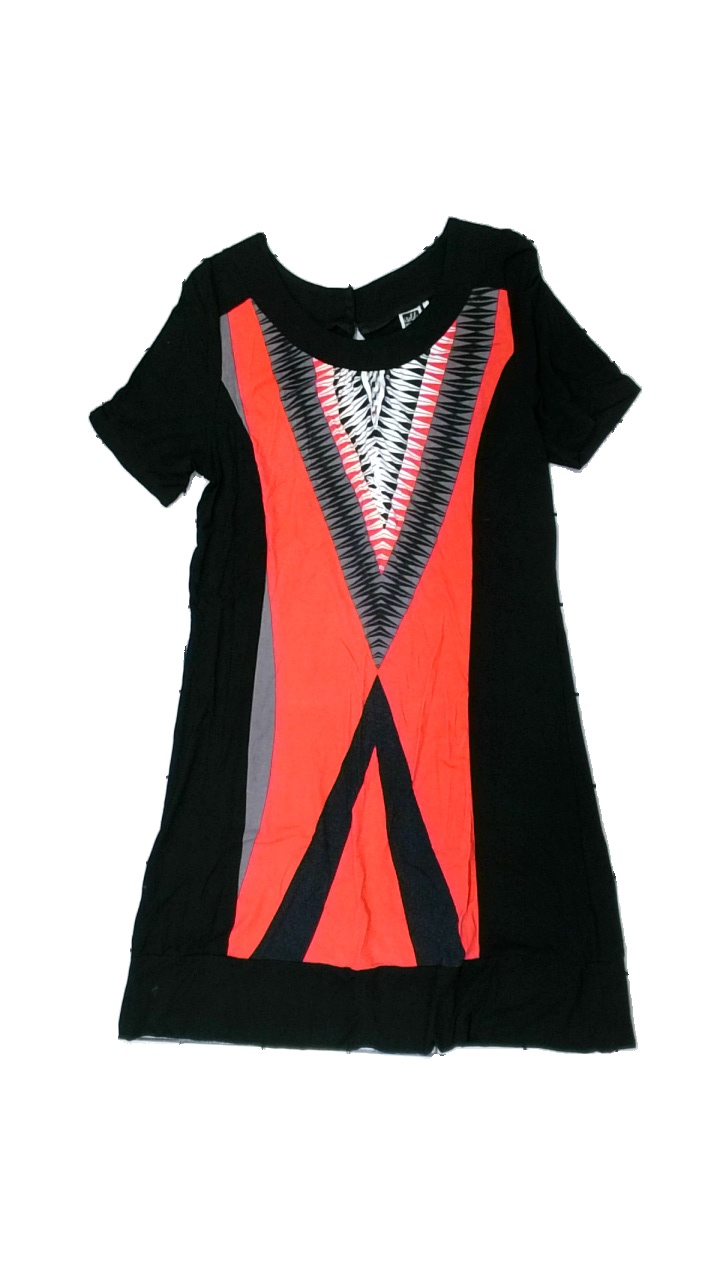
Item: Dress (Ladies)
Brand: Isolde
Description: svart klänning med triangel mönster, nopprig i armhålor och fläck nere fram och bak
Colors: Grey, Black, Orange, Multicolor
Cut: Regular
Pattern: Geometric print
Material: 100% viscose
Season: Summer
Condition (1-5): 3
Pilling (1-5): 4
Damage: fläck
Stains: Minor
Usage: Export
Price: <50